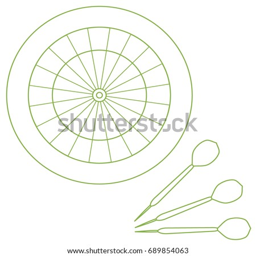
cute vector illustration of target and arrows for the darts .